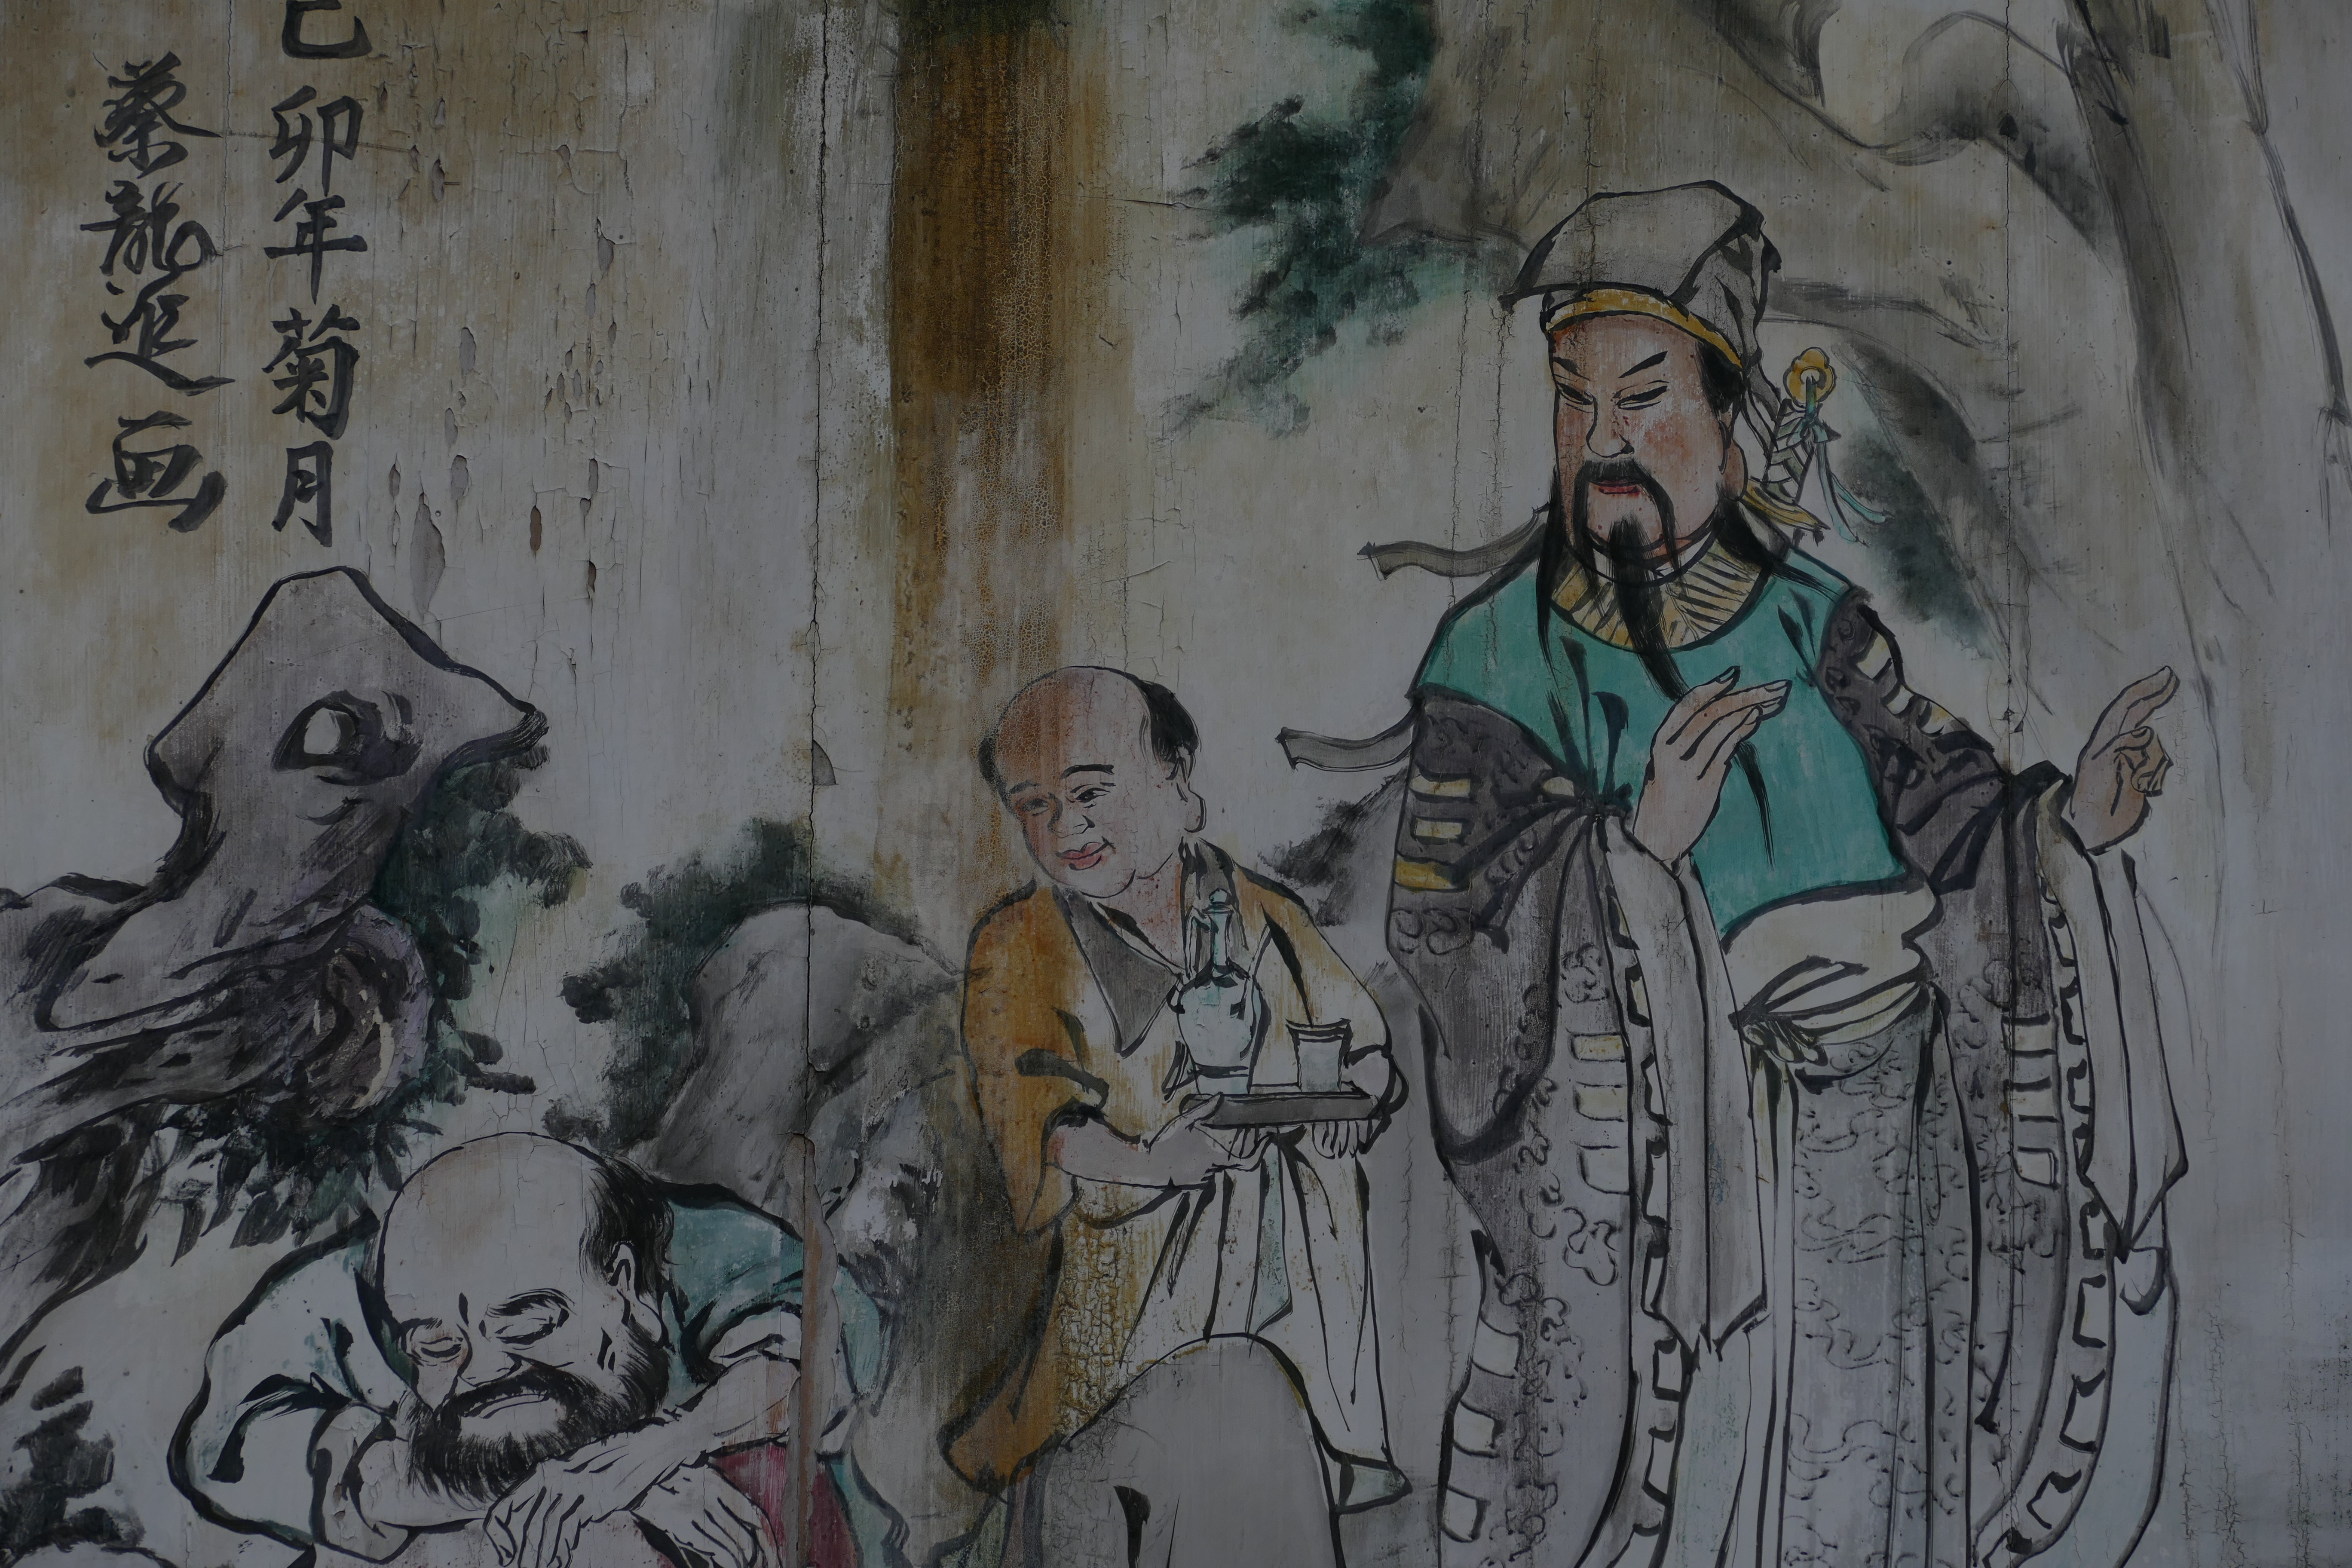
buddhism, religion, asia, graffiti, painting, street art, capital, art, sketch, drawing, illustration, temple, mural, image, taipei, taiwan, historically, modern art, shintoism, taoism, longshan